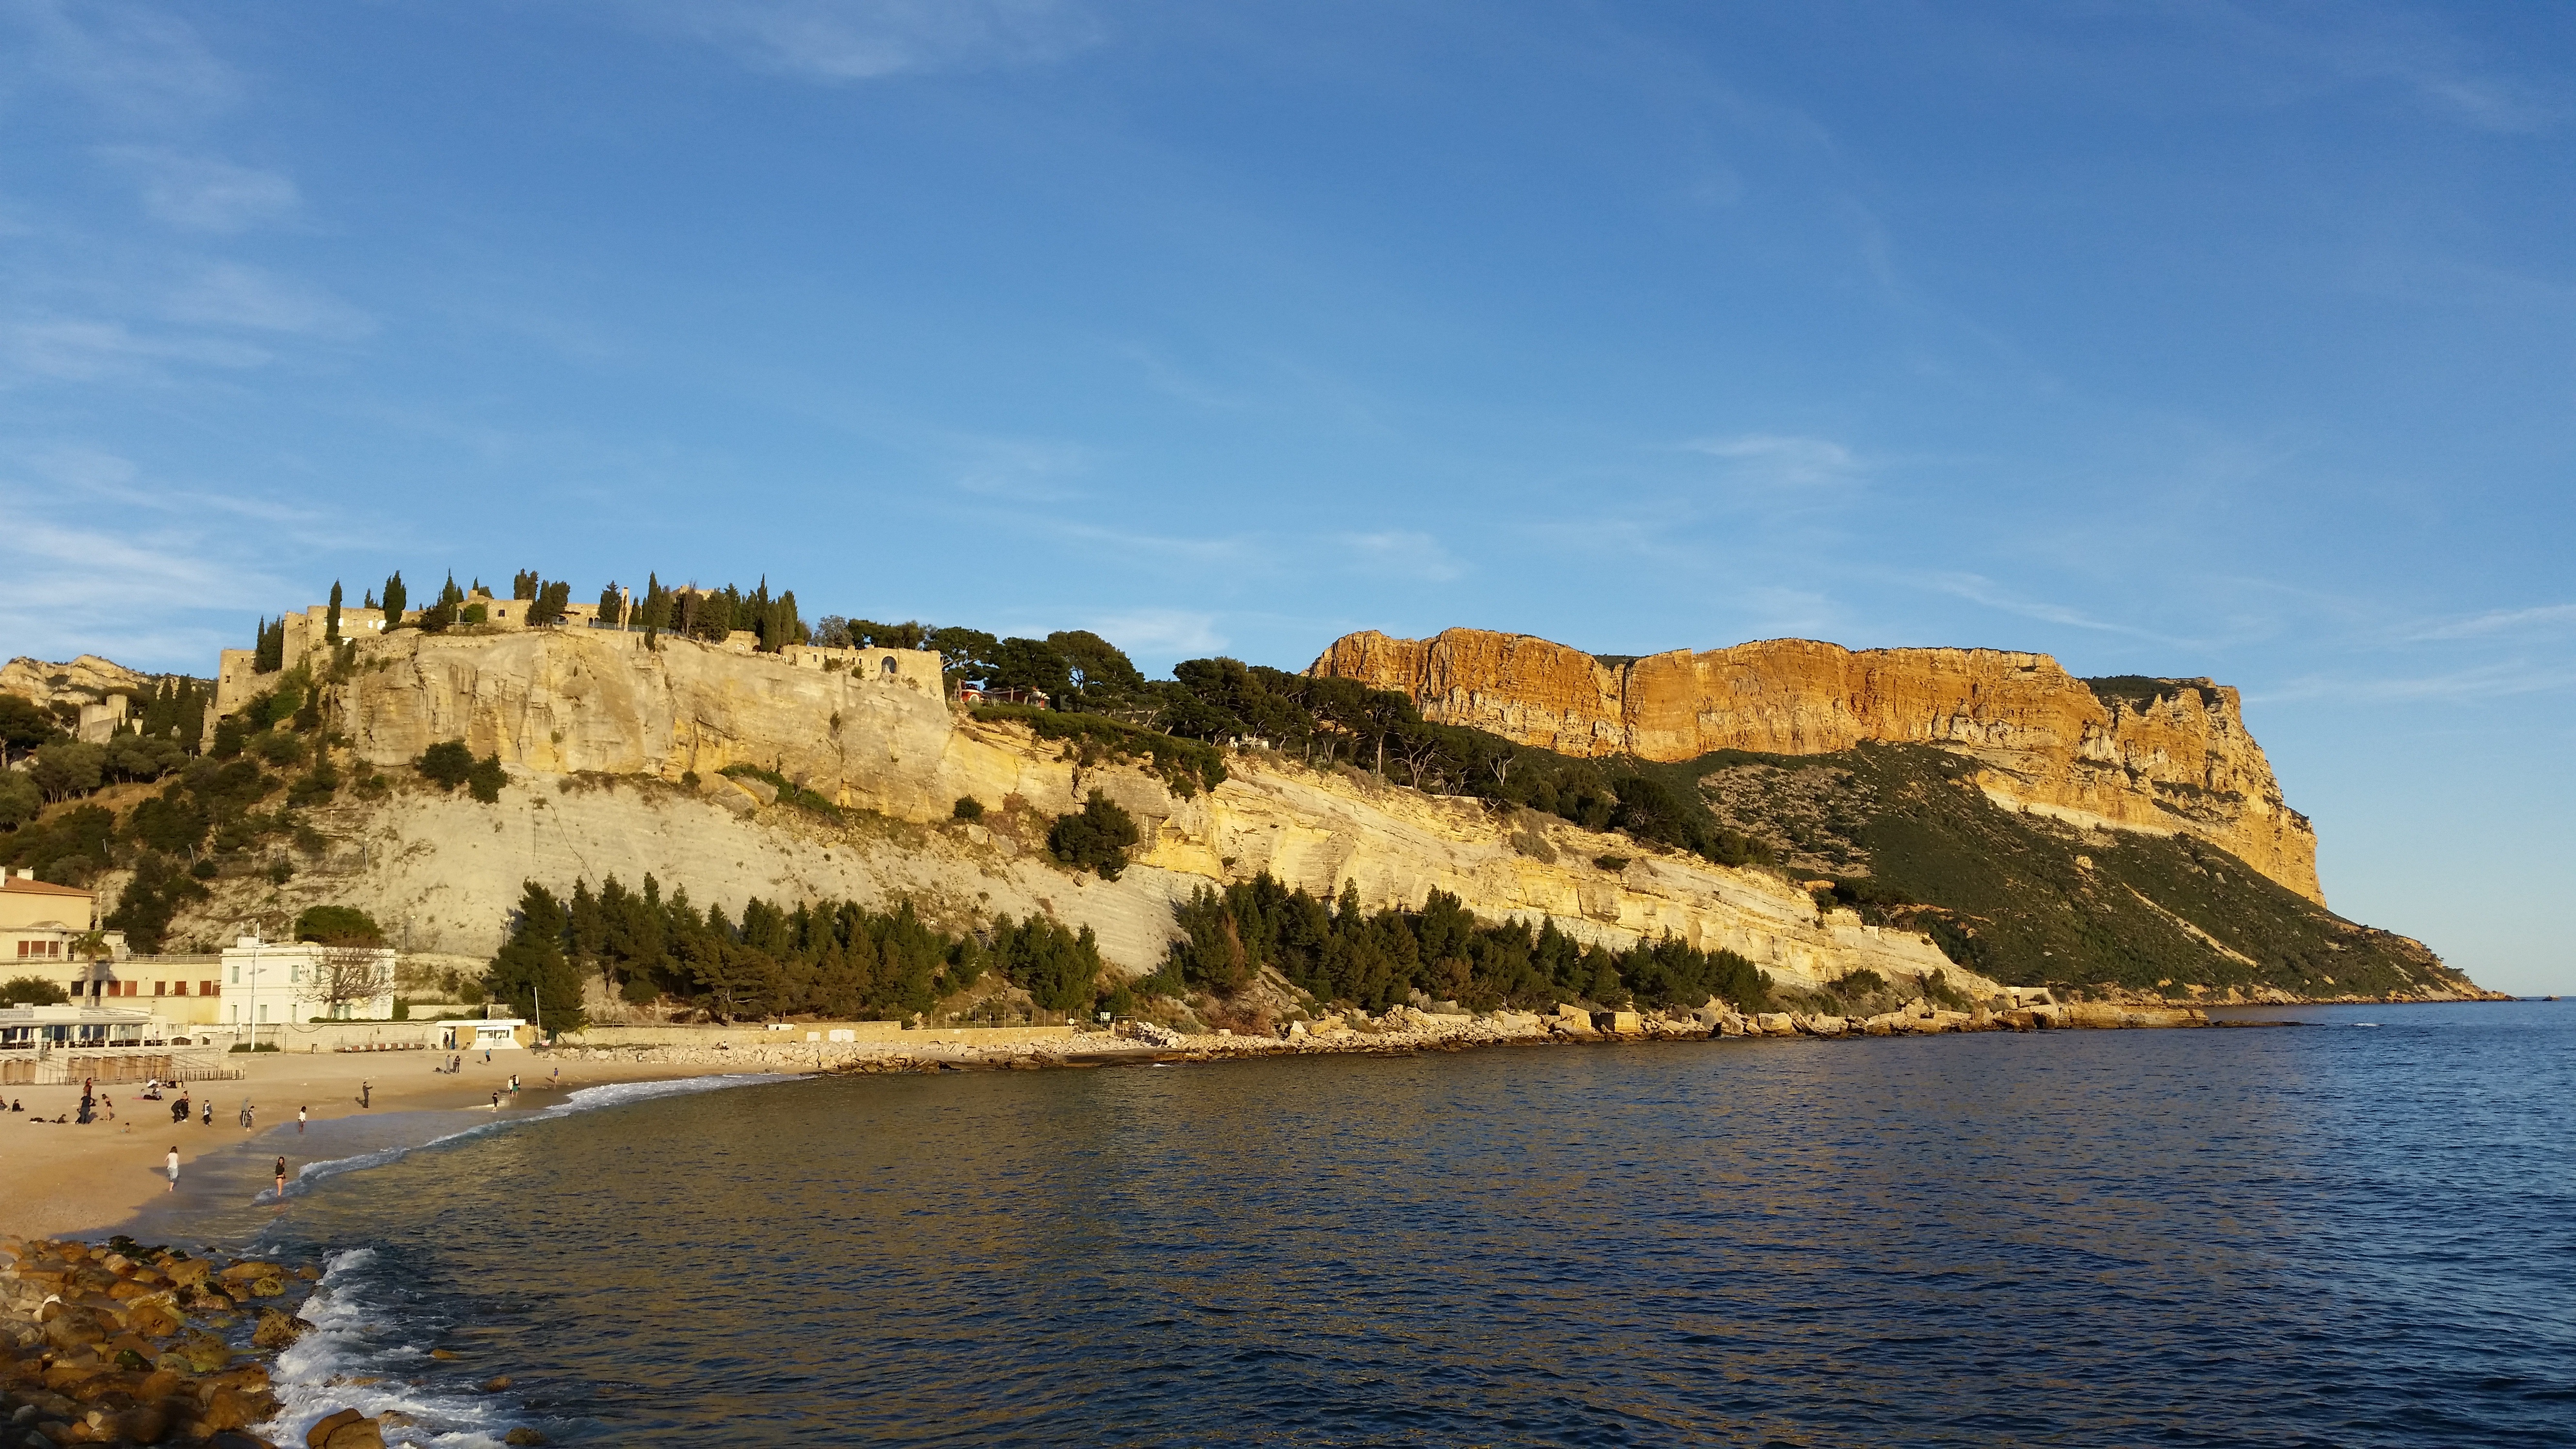
beach, landscape, sea, coast, sand, rock, ocean, horizon, sunset, shore, vacation, cliff, cove, bay, terrain, body of water, blue sky, cape, landform, cassis, cap canaille, geographical feature